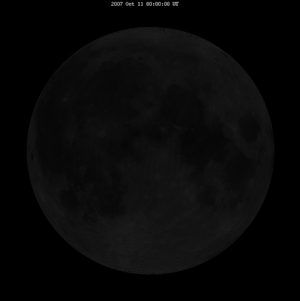
Librations de la lune. Voir une description détaillée en dessous.